Life's Lottery

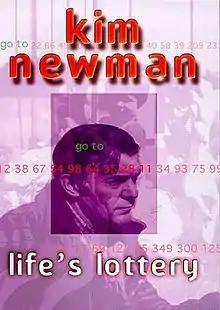
First edition

Life's Lottery is a speculative fiction novel by Kim Newman, published in 1999. Loosely connected to Newman's "The Quorum", "Life's Lottery" is written in second-person and invites the reader to assume the role of the protagonist, an Englishman named Keith Marion, and make decisions that determine the character's life and death. Because "Life's Lottery" can be read not only as a standard novel but also in a traditional gamebook format, it is often classified as a ""Choose Your Own Adventure" book for adults".